Little Big Horn (film)

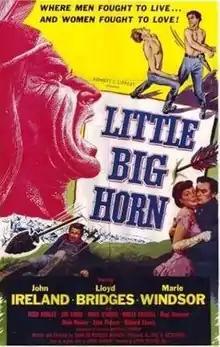
Theatrical release poster

Little Big Horn (also known as The Fighting Seventh) is a 1951 American Western film written and directed by Charles Marquis Warren starring Lloyd Bridges, John Ireland and Marie Windsor.